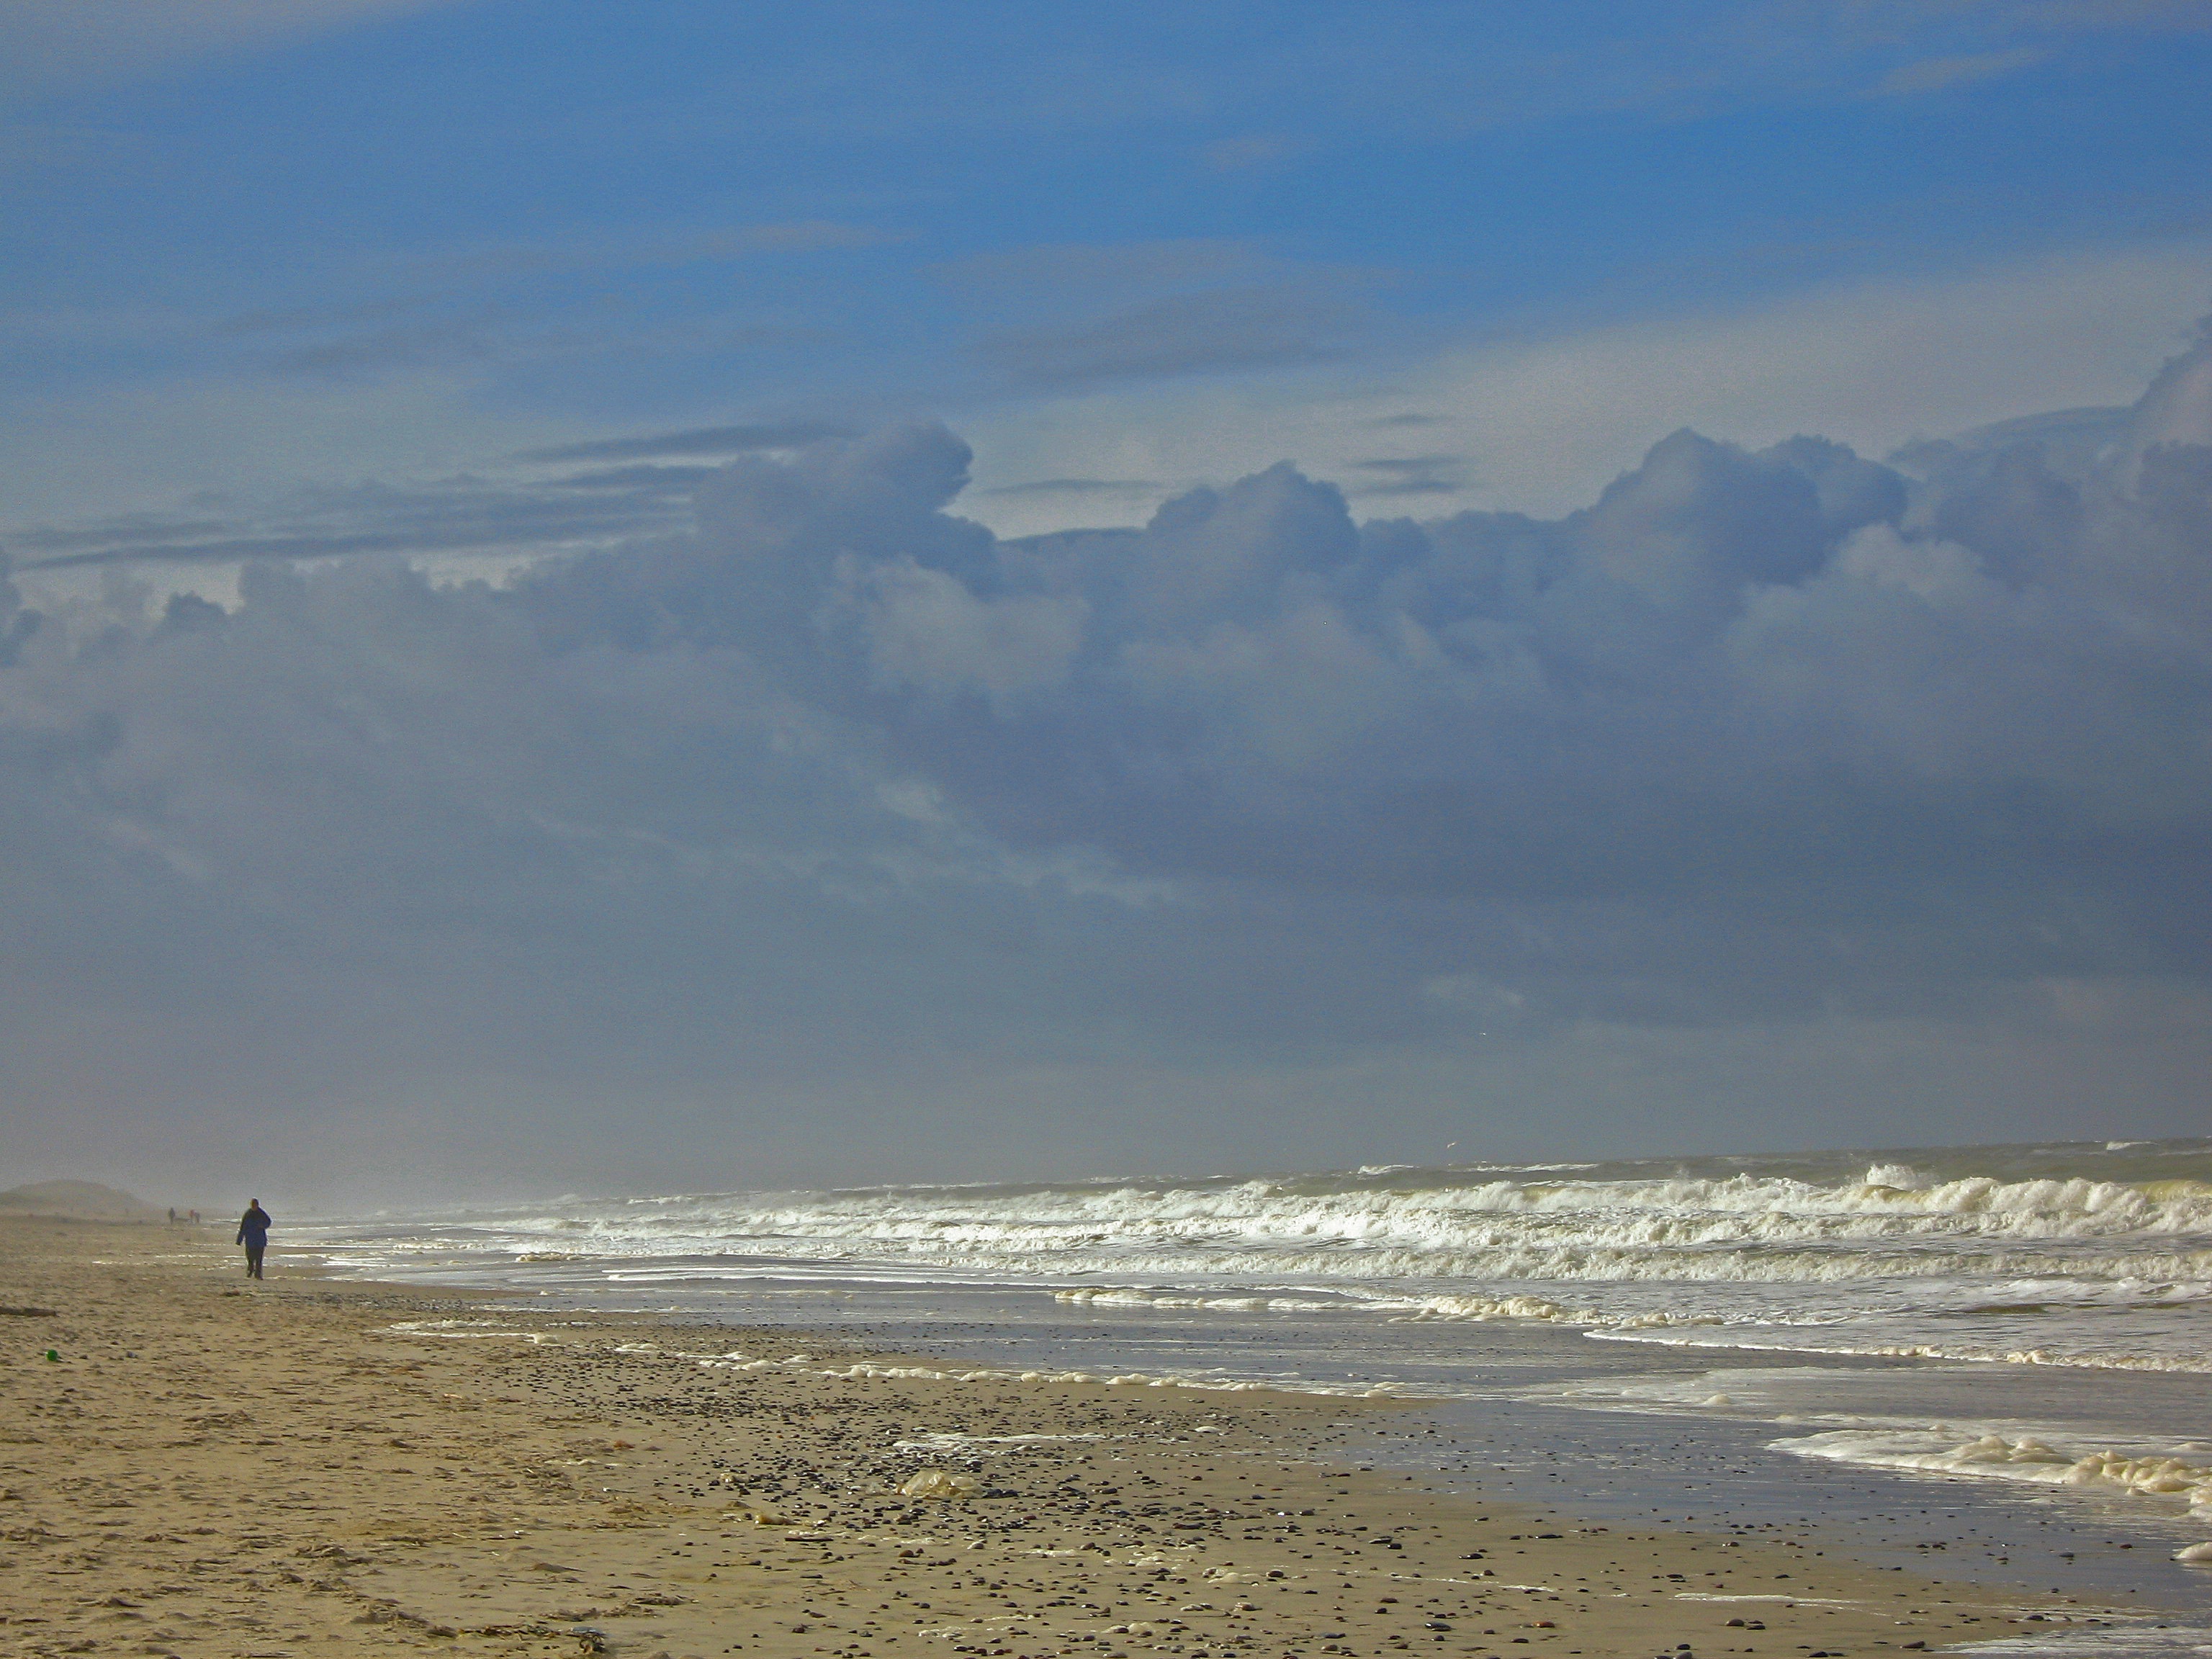
beach, sea, coast, water, sand, ocean, horizon, cloud, sky, morning, shore, wave, dawn, spray, bay, body of water, clouds, denmark, habitat, north sea, cape, mudflat, natural environment, atmospheric phenomenon, wind wave